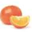
Label: orange